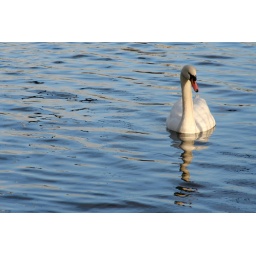
A single white swan on the Serpentine lake in London's Hyde Park.